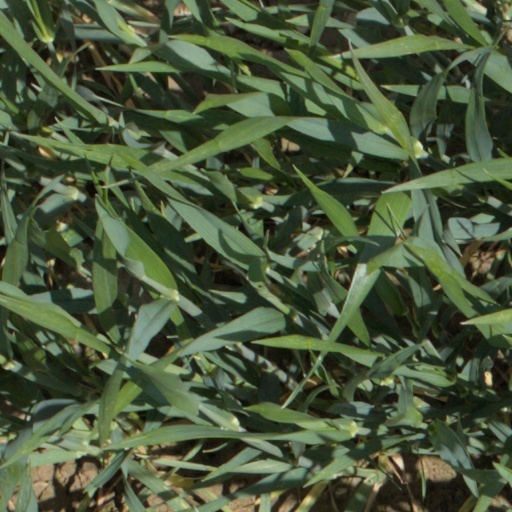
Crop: wheat